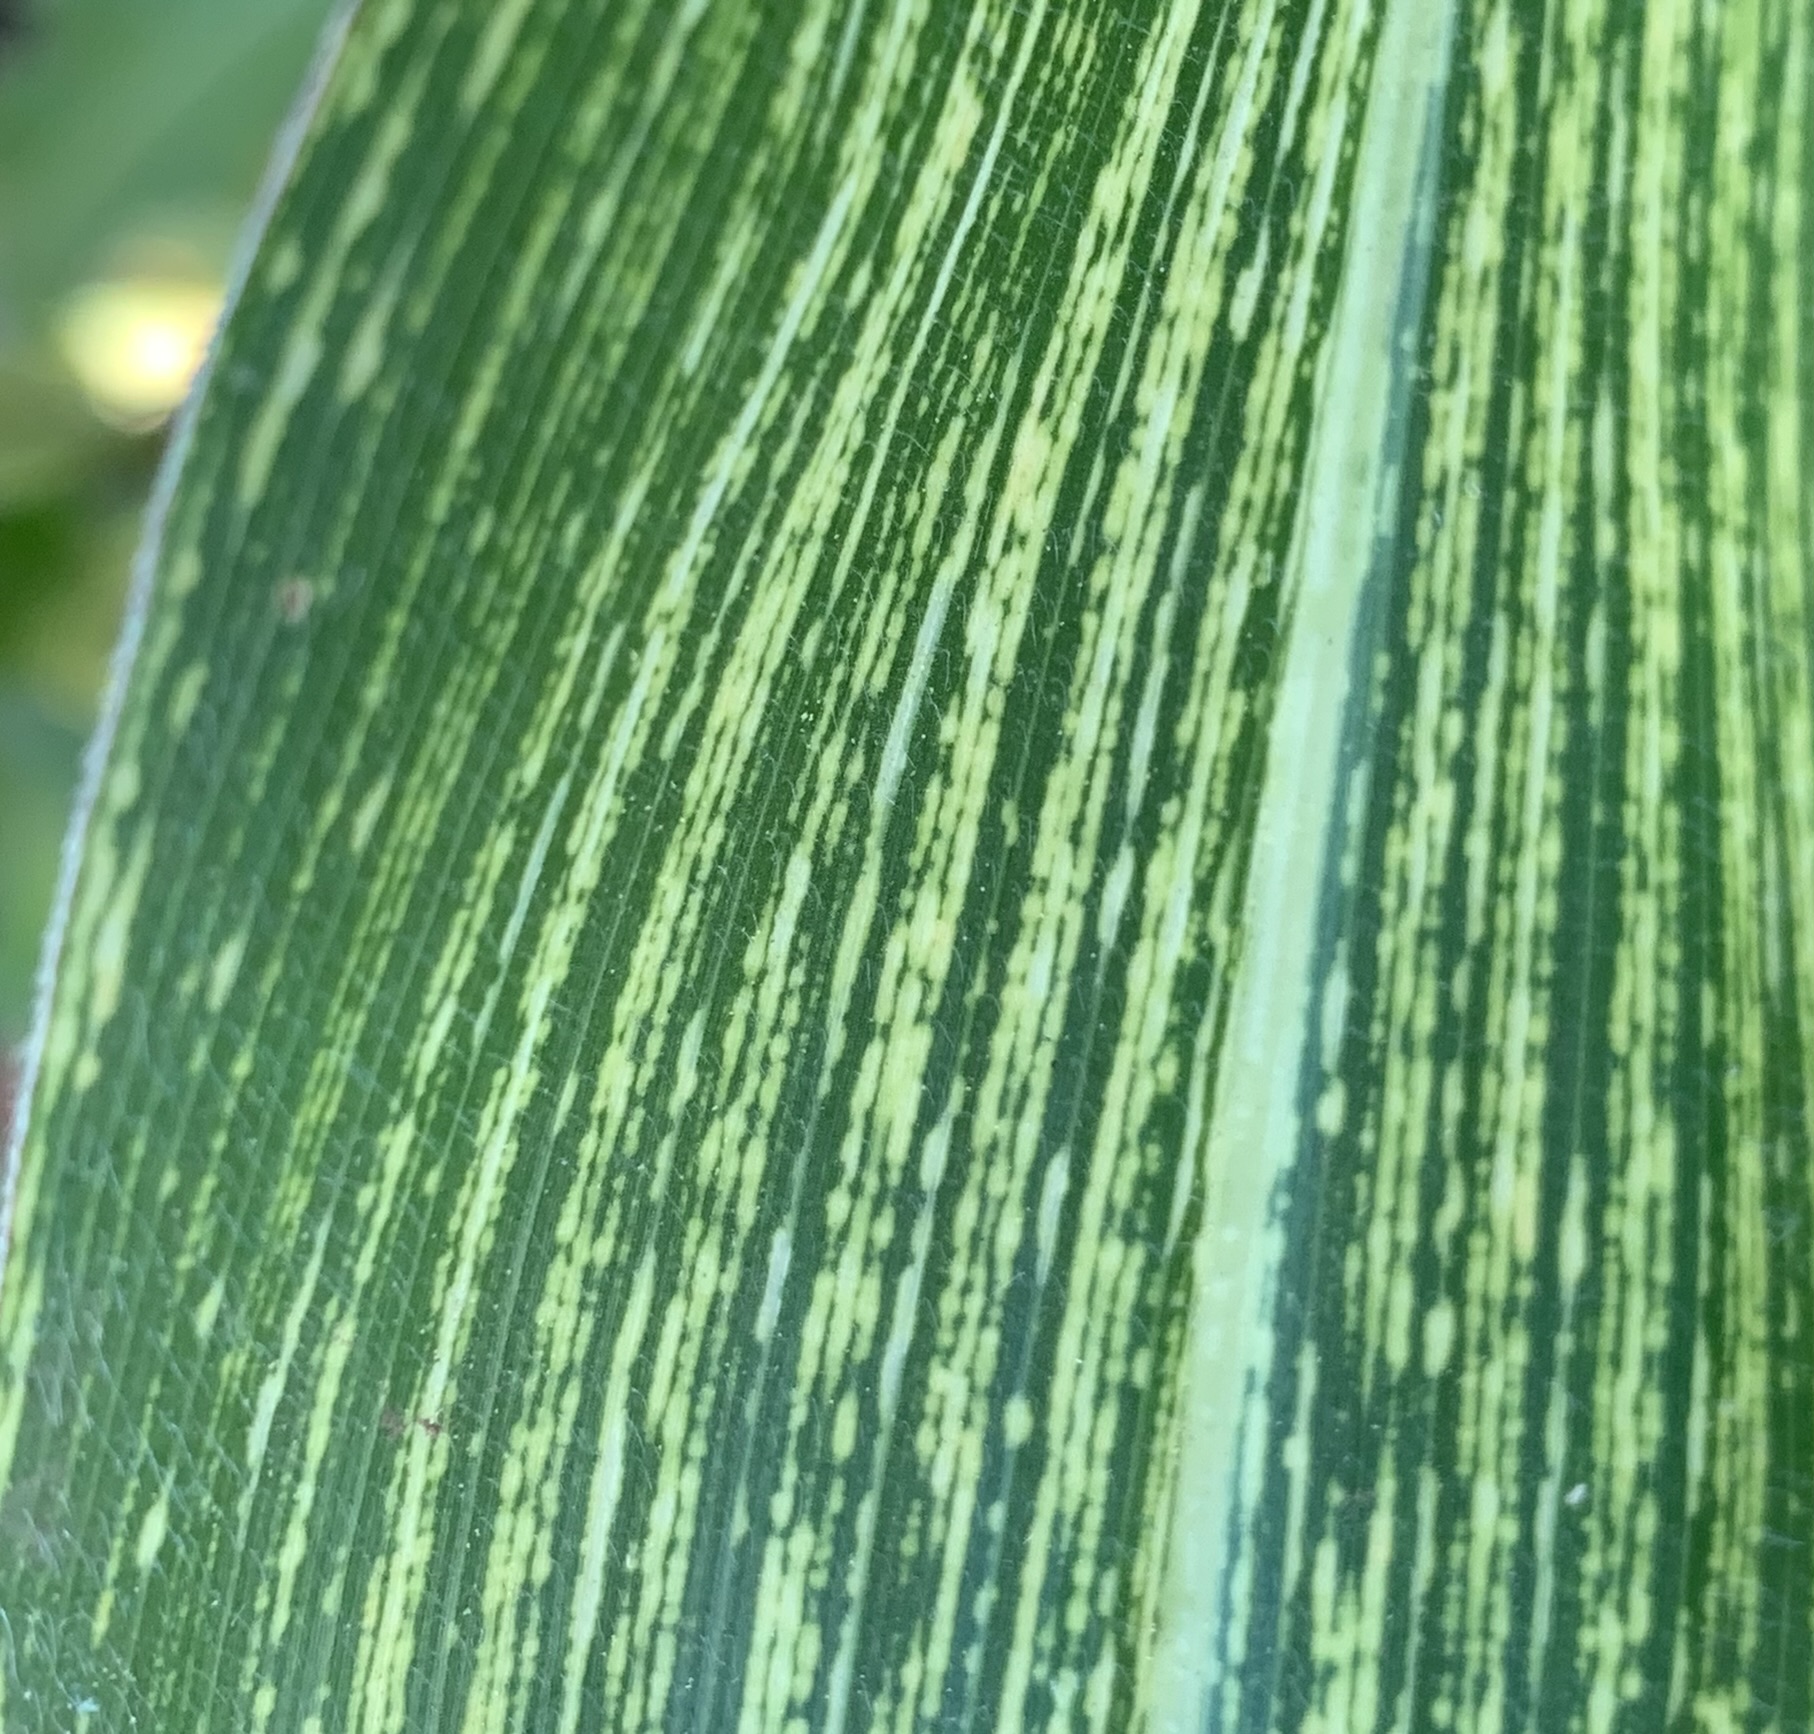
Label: MSV